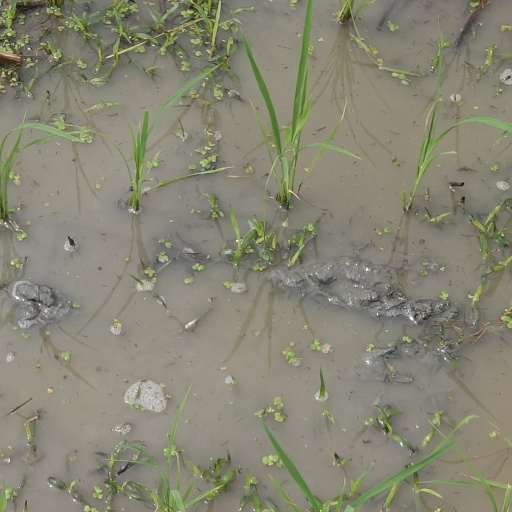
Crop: rice